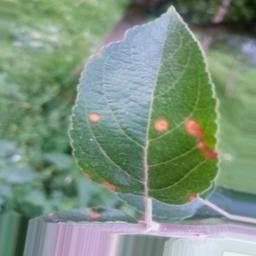
Label: Alternaria